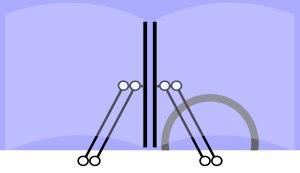
Un mécanisme à quatre barres est un système composé de quatre corps rigides, en général articulés entre eux par des liaisons tournantes : rotules ou pivots. Dans leur forme la plus simple, les pièces sont des barres, les liaisons étant aux extrémités des barres ; une des barres peut être le bâti de la machine. Ce sont des systèmes de guidage permettant d'effectuer des mouvements parfois complexes.
Un mouvement de translation circulaire d'un objet est un mouvement plan où tous les points de l'objet ont des trajectoires qui sont des cercles de même rayon mais de centres différents. Ce mouvement est donc différent de la rotation pour laquelle toutes les trajectoires sont des cercles, mais concentriques.